Joseph Pope Balch

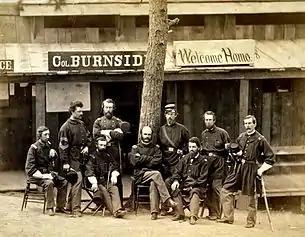
Balch (seated) and officers of the 1st Rhode Island at Camp Sprague, Rhode Island, 1861.

After the war, Balch was a prominent member of Rhode Island society, and had six daughters and a son. He held membership in civic organizations including the Rhode Island Society for the Encouragement of Domestic Industry, and the Providence Franklin society. He died suddenly in his home from an internal hemorrhage in 1872.